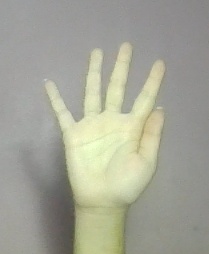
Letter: sheen